PAROLI

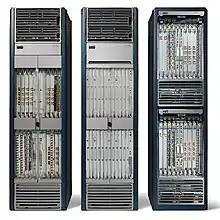
Three chassis of a CSR system if these shelves would be interconnected it would use PAROLI

PAROLI is a proprietary protocol used inside a multi-shelf Carrier Routing System from Cisco and stands for "parallel optical link."